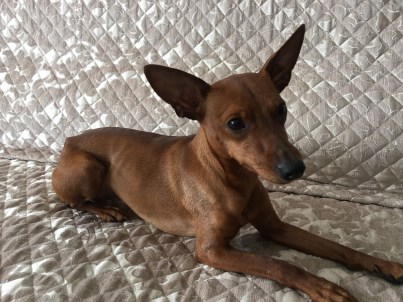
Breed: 561-n000127-miniature_pinscher